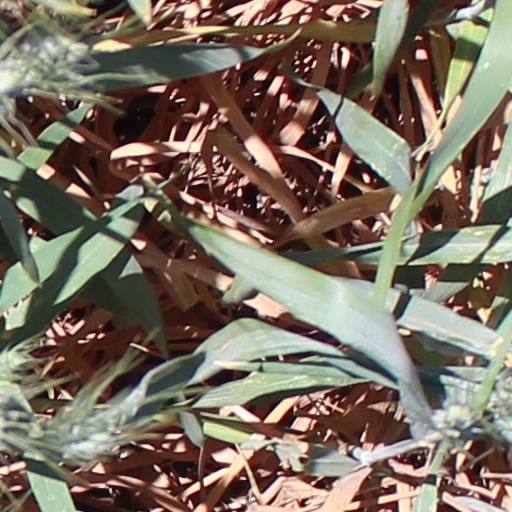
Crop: wheat